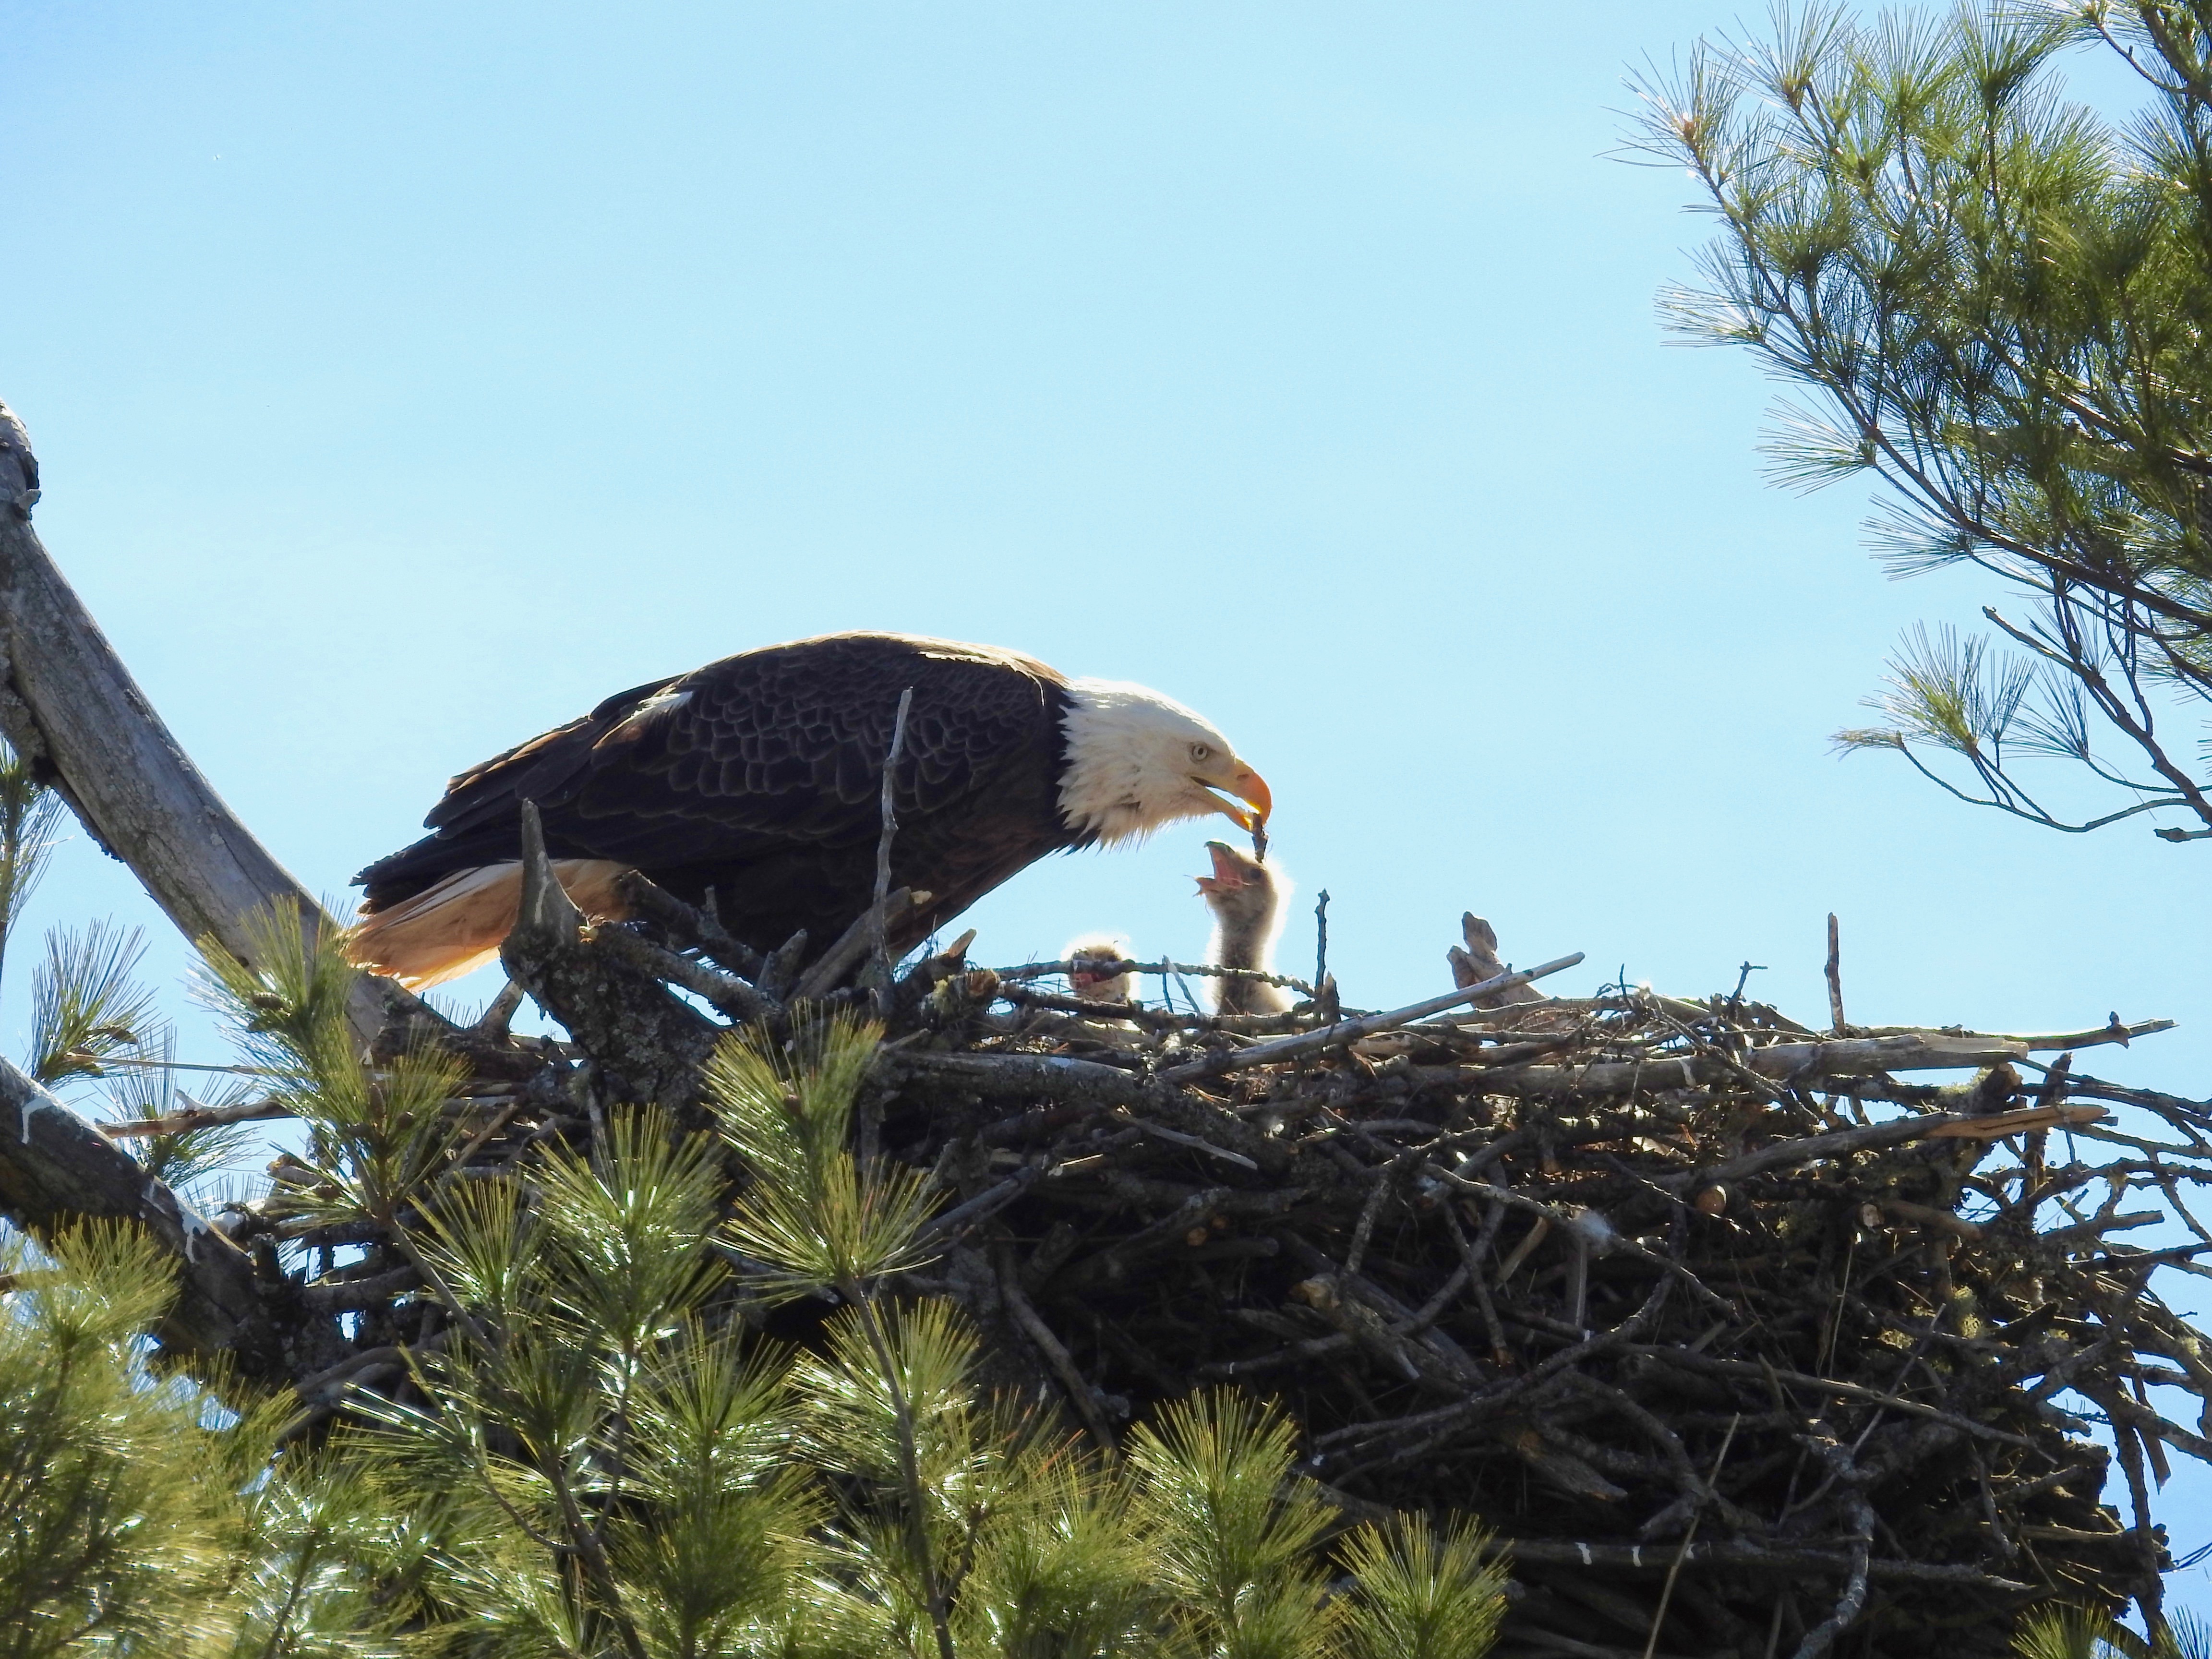
bird, wildlife, eagle, hawk, fauna, bird of prey, bald eagle